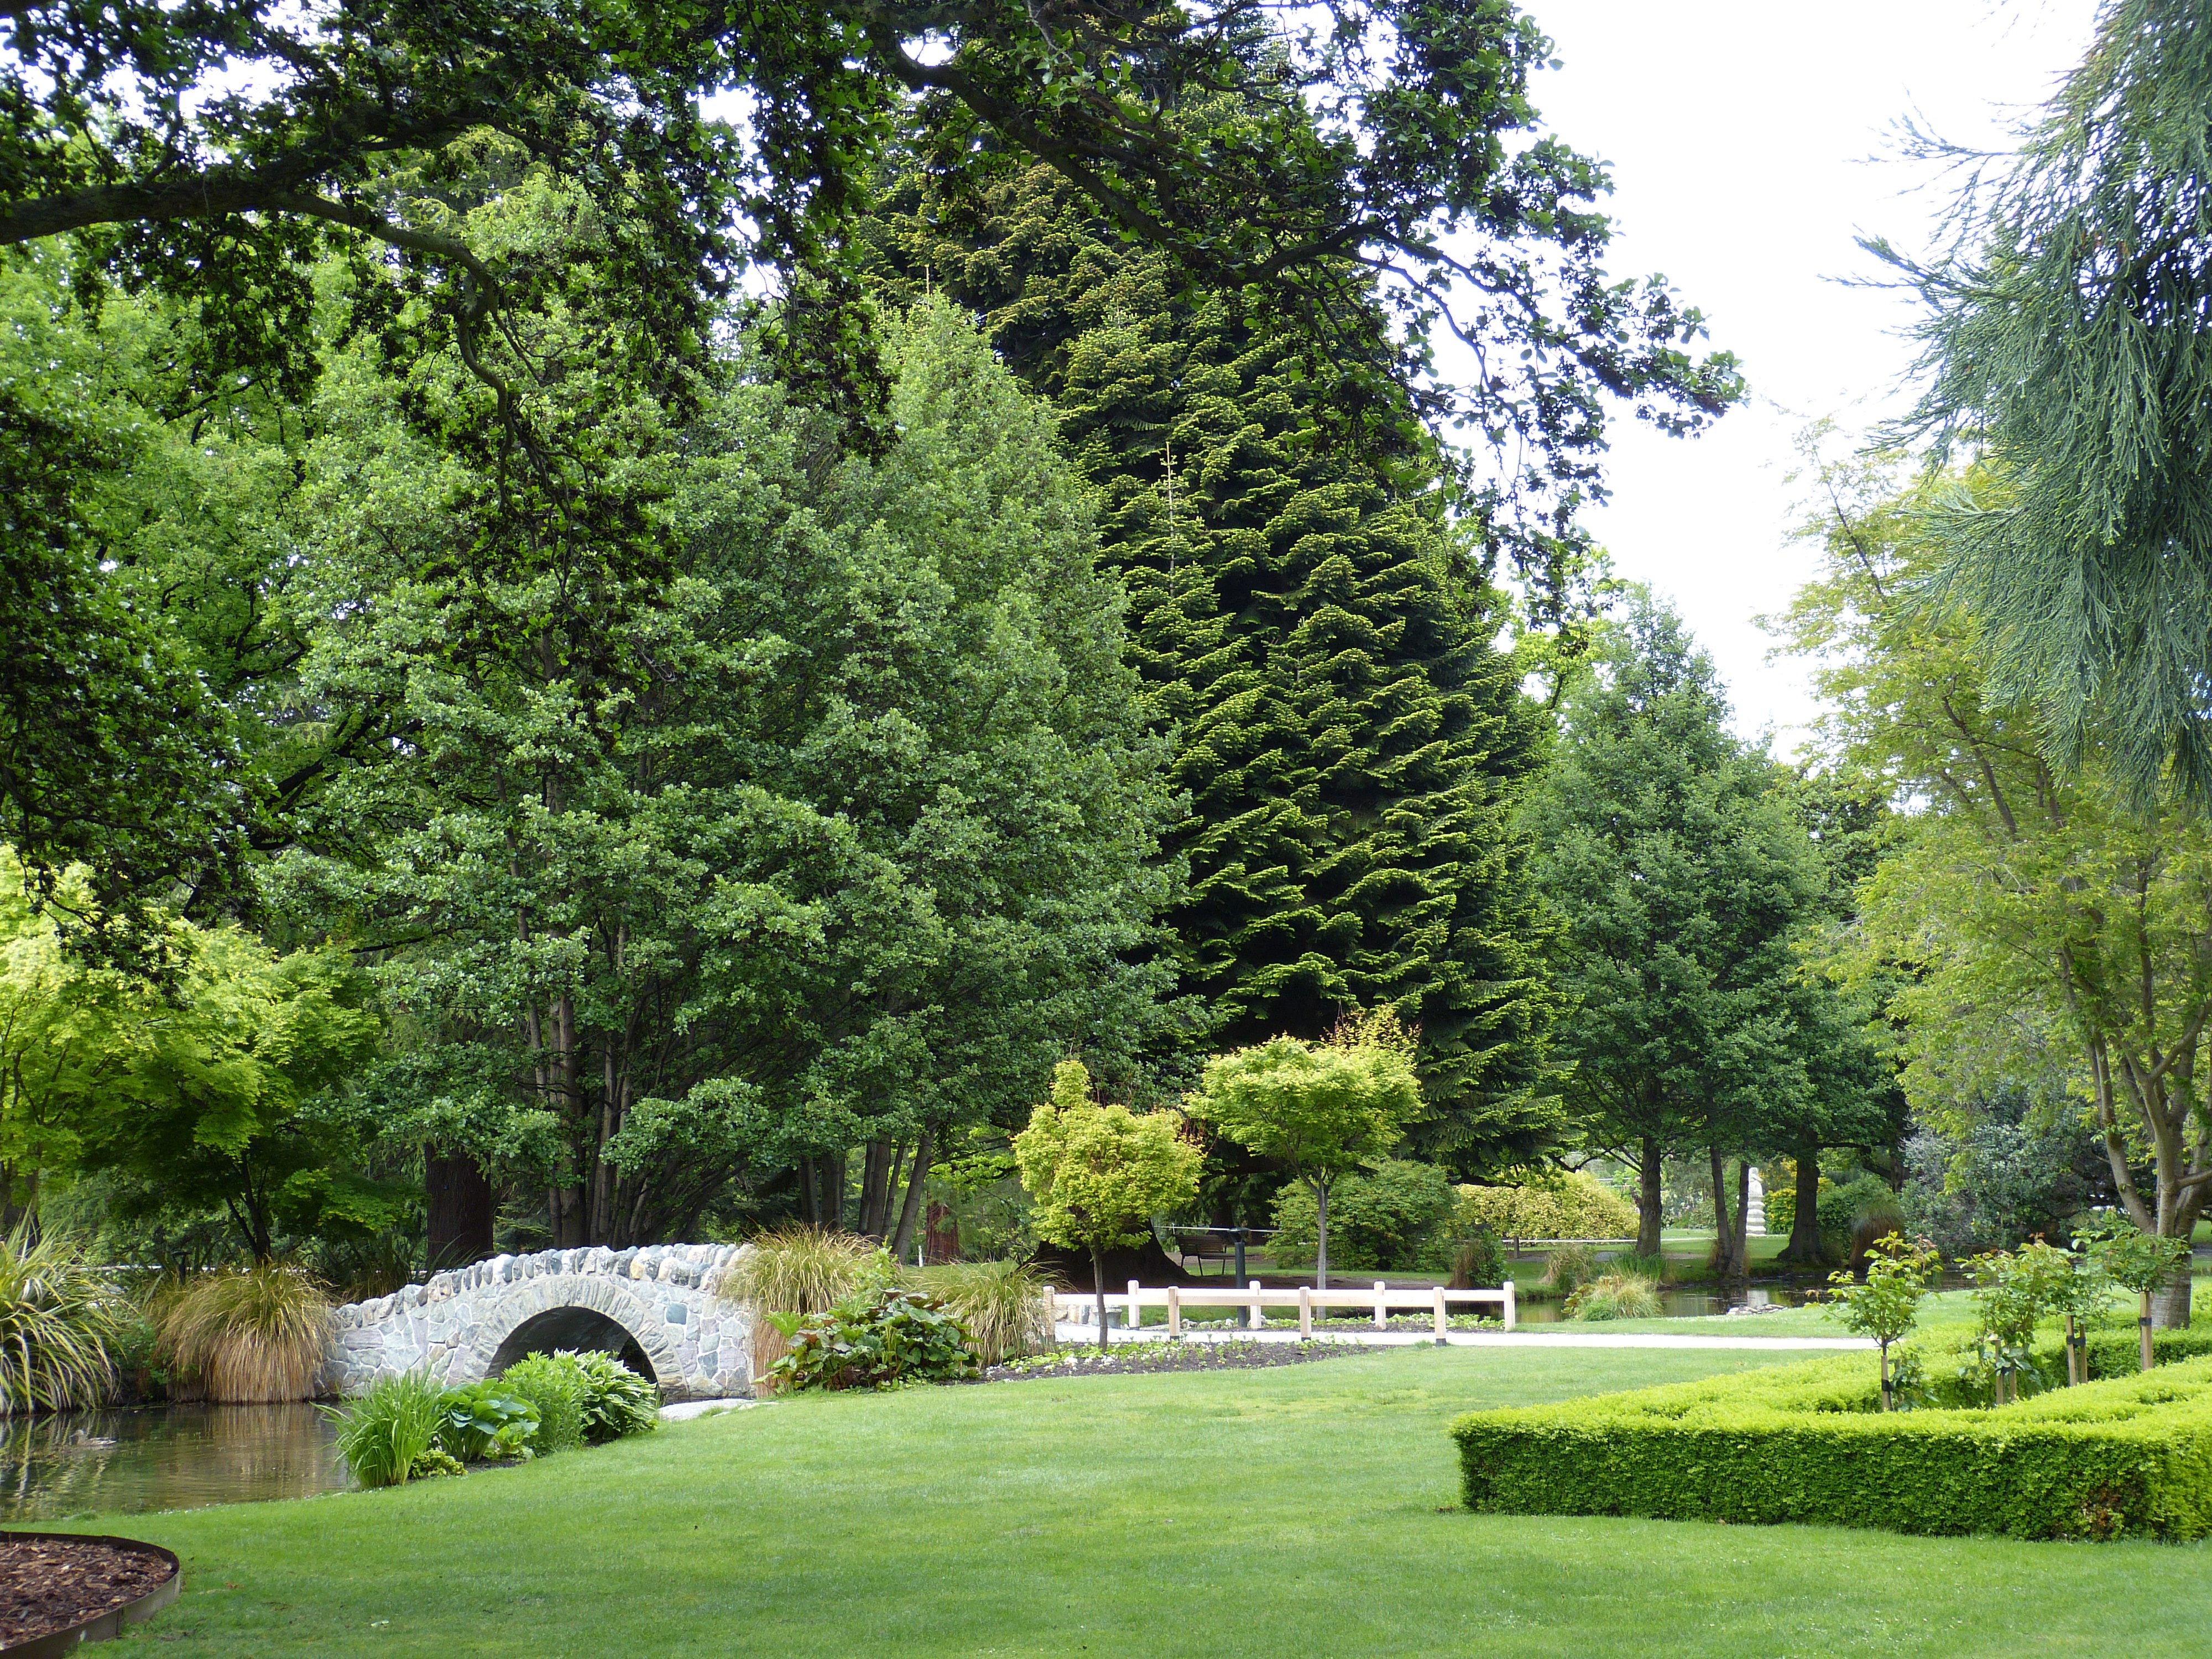
tree, nature, grass, plant, bridge, lawn, meadow, flower, park, holiday, backyard, botany, garden, tourism, conifer, landscaping, shrub, new zealand, botanical garden, estate, rush, woodland, bach, queenstown, yard, ecosystem, hedge, south island, biome, woody plant, landscape architect